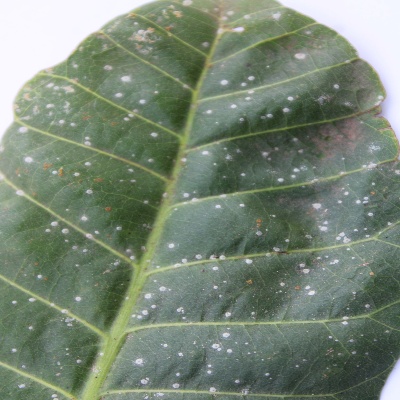
Crop: Cashew
Condition: red rust